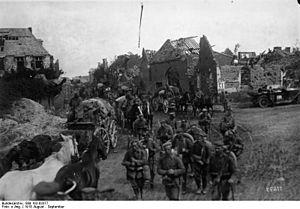
La 7ᵉ division de cavalerie est une unité de cavalerie, partie de l'armée impériale allemande, qui participe lors de la Première Guerre mondiale aux combats du front de l'Ouest, du front de l'Est et du front roumain avant de revenir sur le front de l'Ouest. En mai 1918, elle est transformée en division de Schützen.
Bapaume est une commune française située dans le département du Pas-de-Calais en région Hauts-de-France.